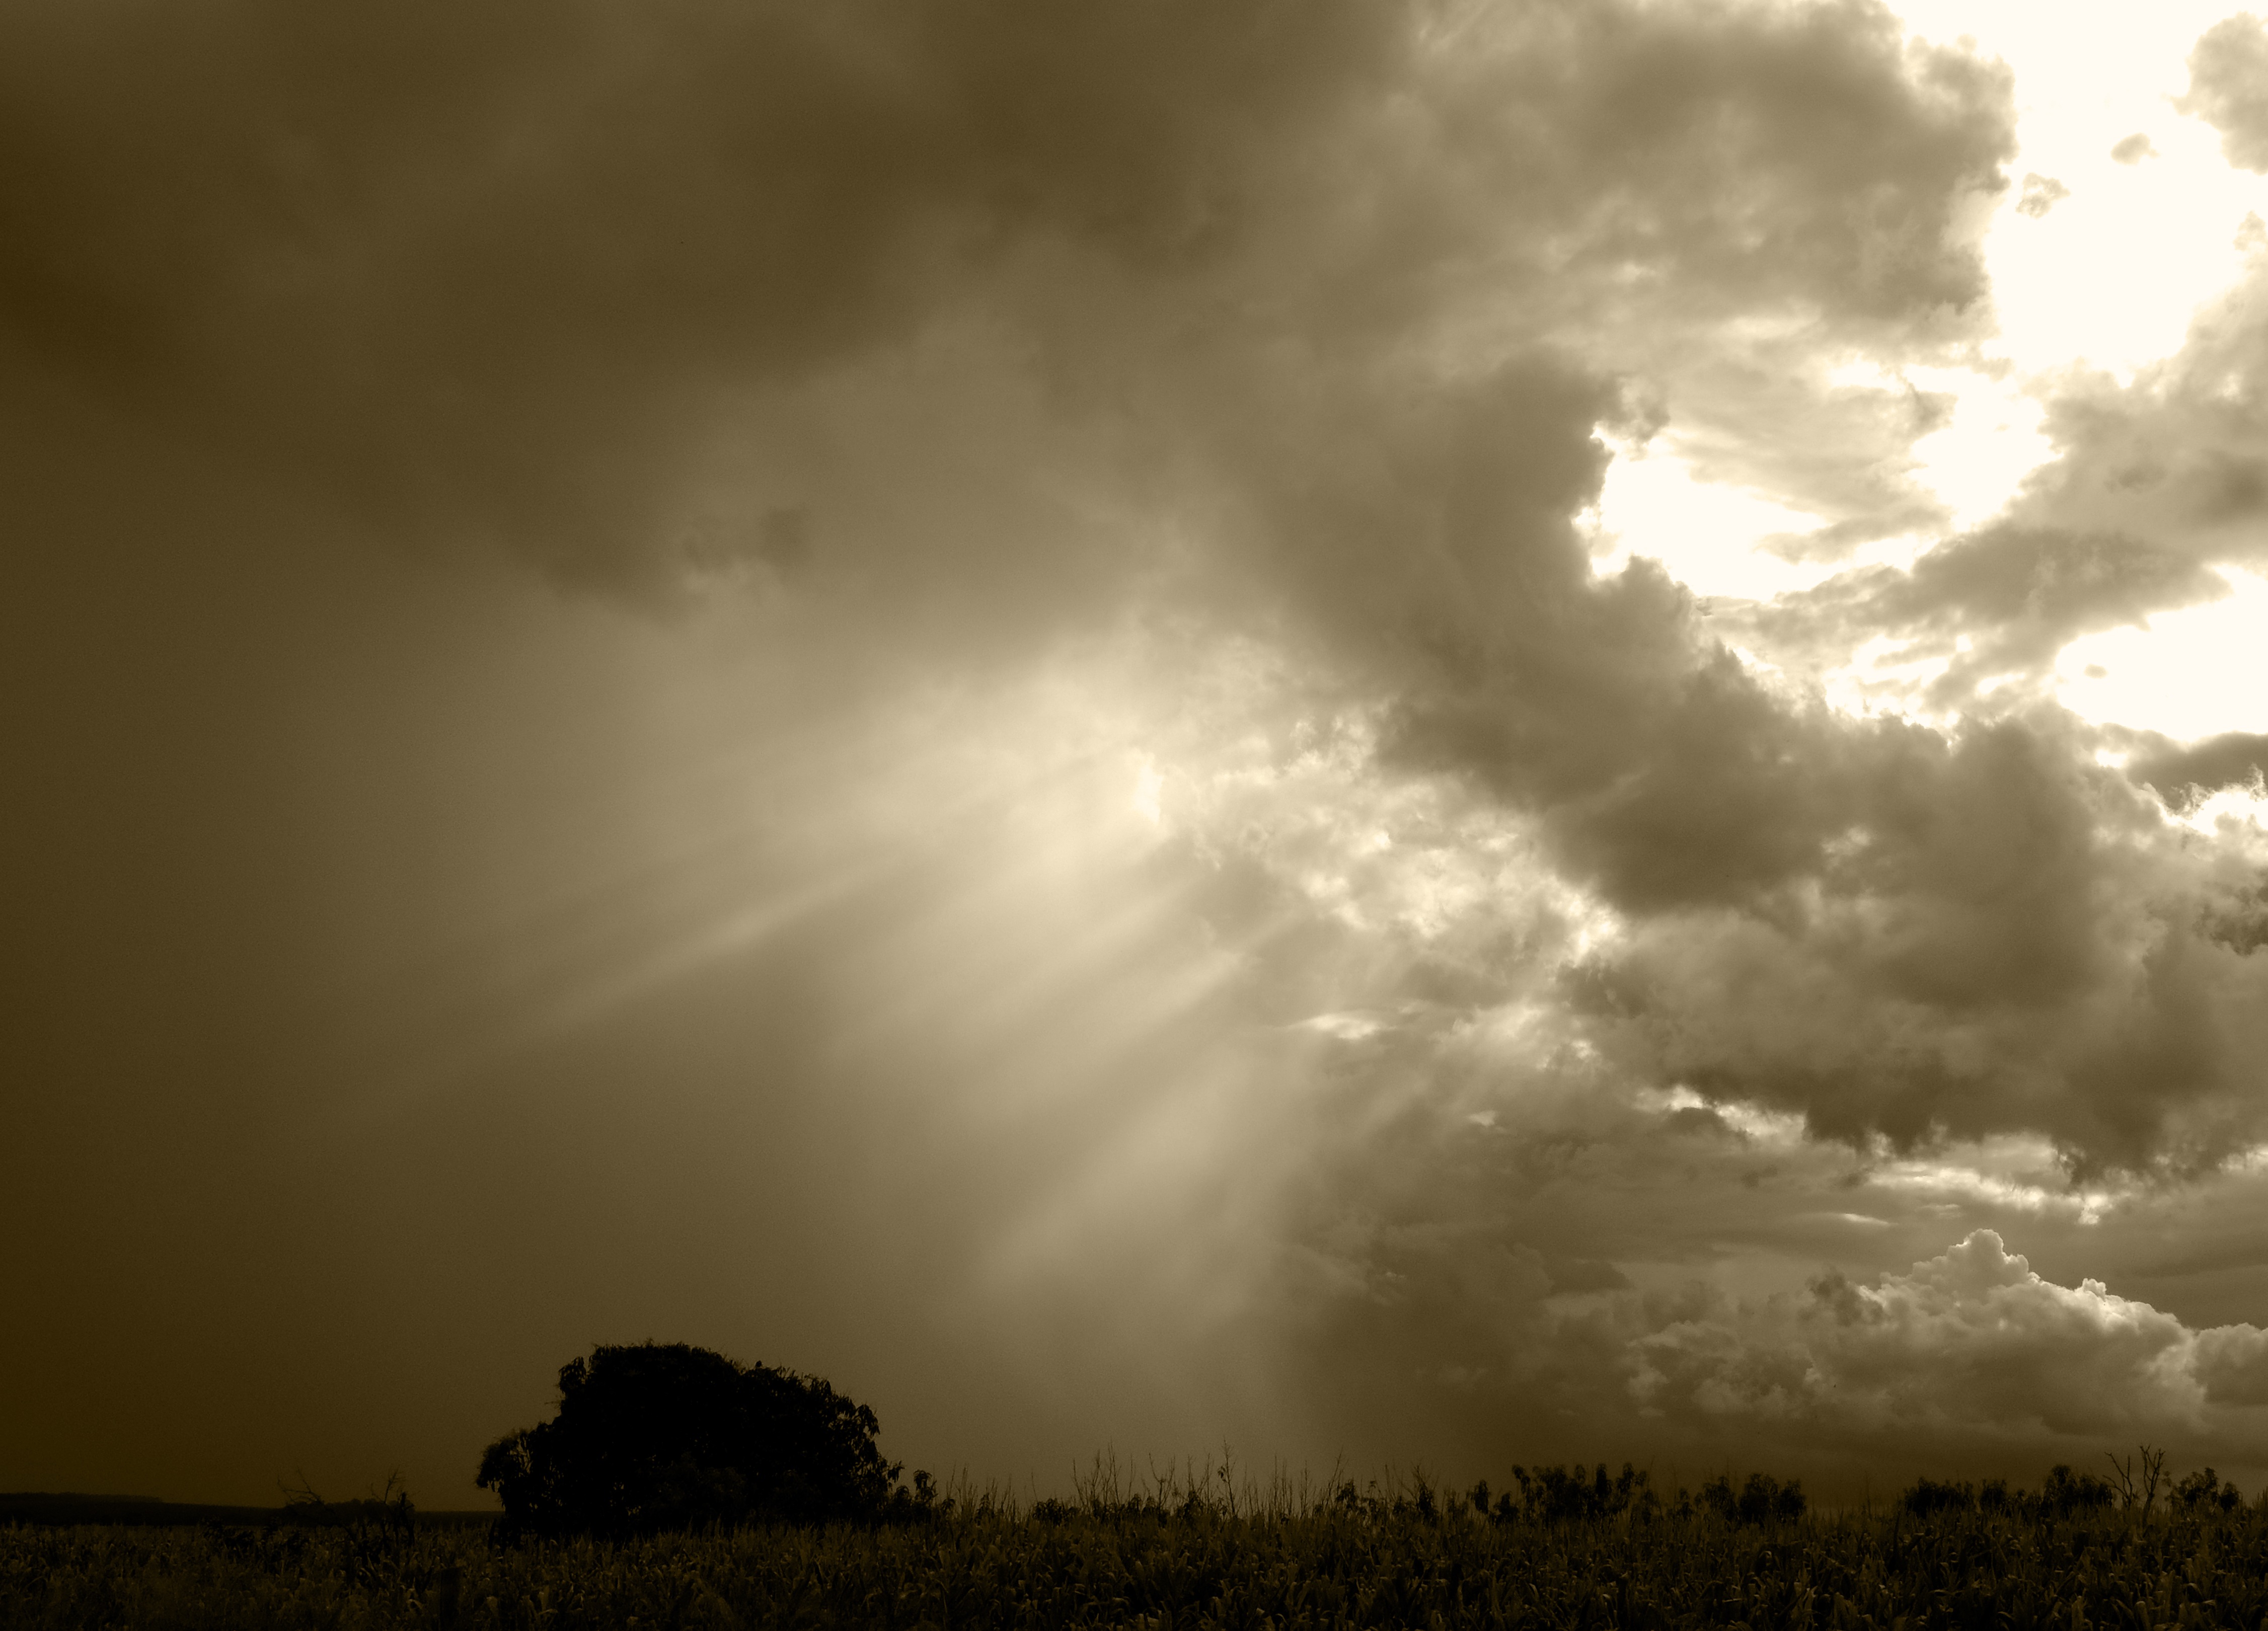
horizon, cloud, black and white, sky, sunshine, sun, field, sunlight, atmosphere, weather, cumulus, darkness, monochrome, clouds, meteorological phenomenon, monochrome photography, atmospheric phenomenon